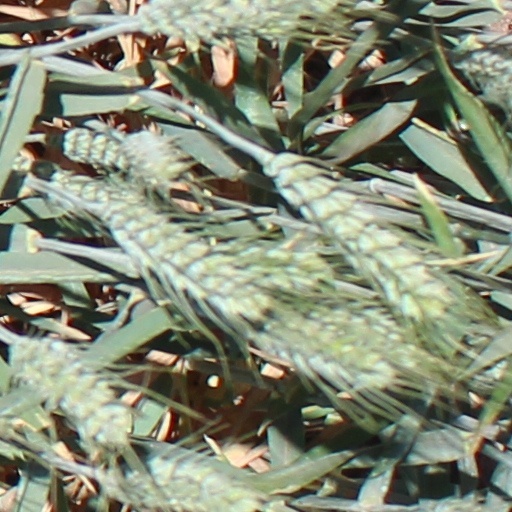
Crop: wheat